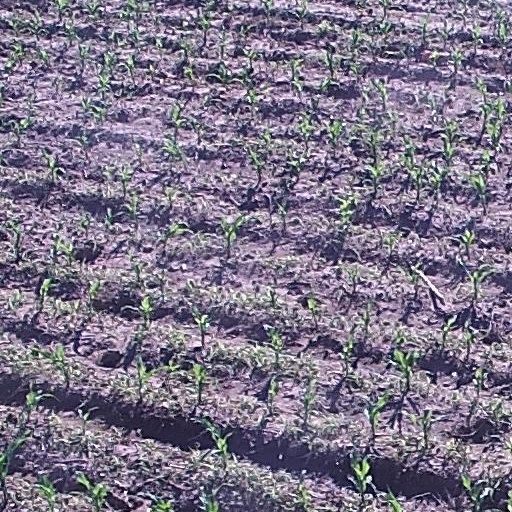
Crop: maize; corn